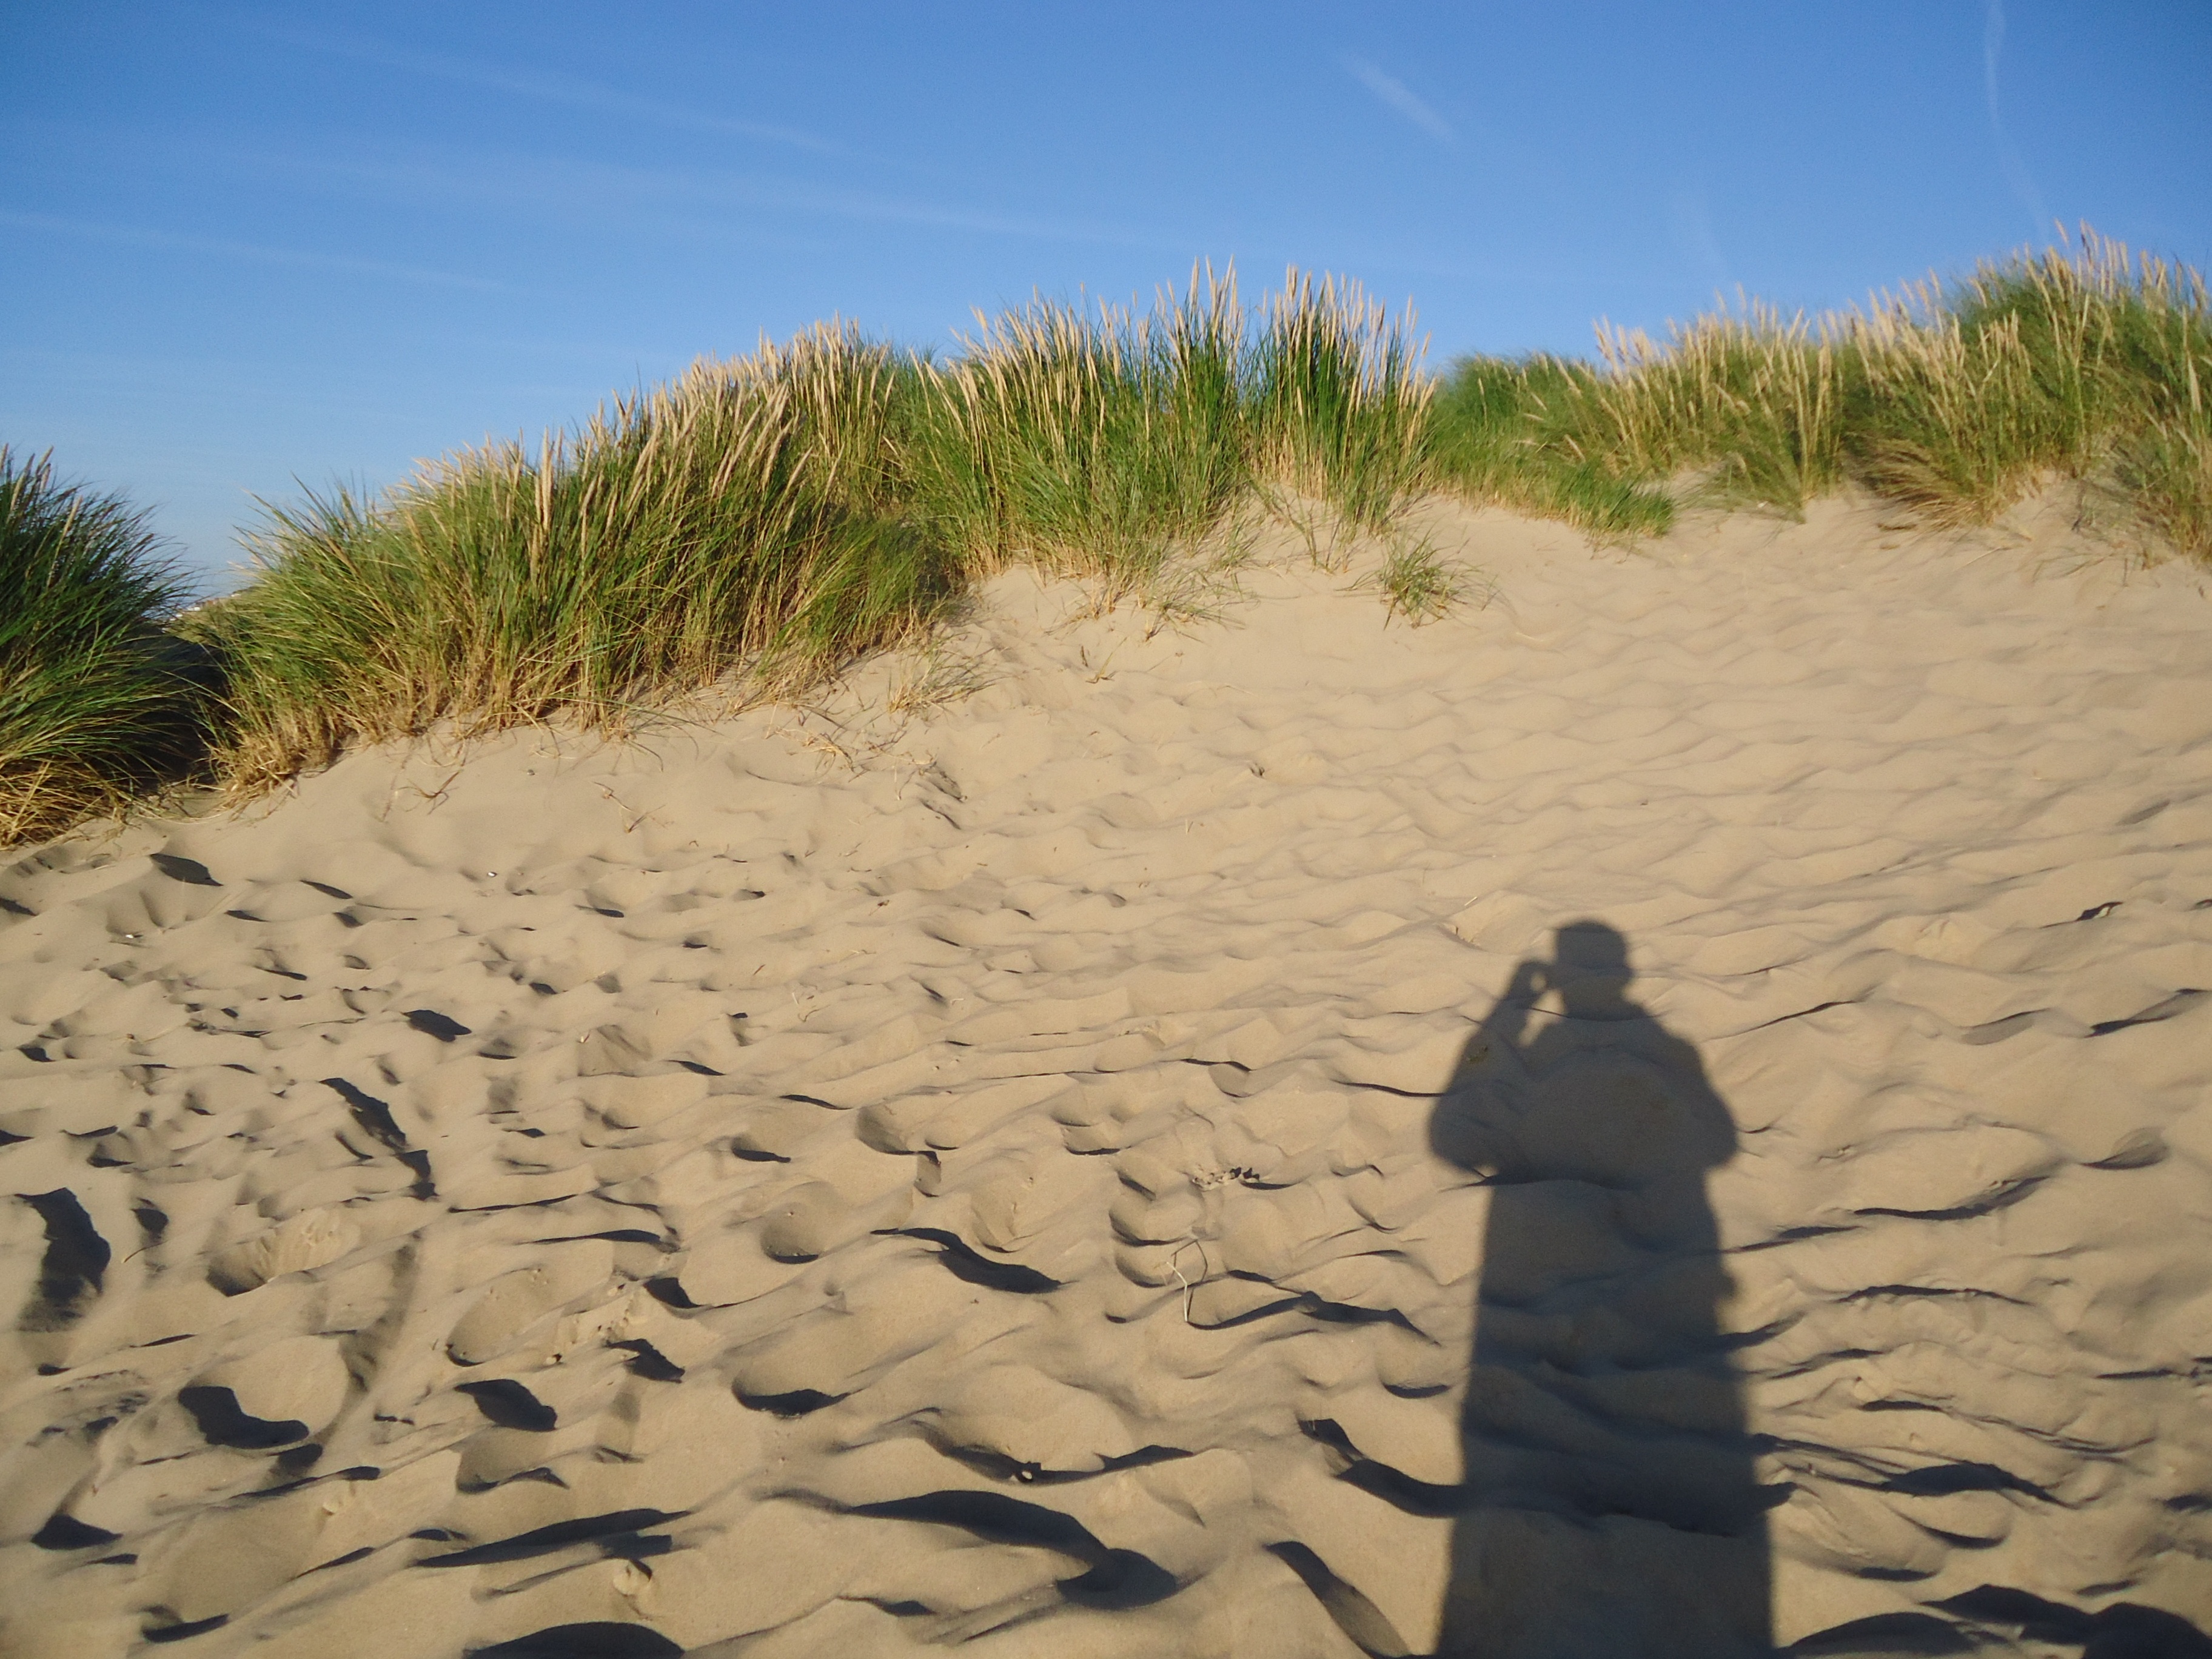
beach, landscape, sea, grass, sand, desert, dune, summer, shadow, soil, material, dunes, habitat, ecosystem, wadi, landform, erg, natural environment, geographical feature, aeolian landform